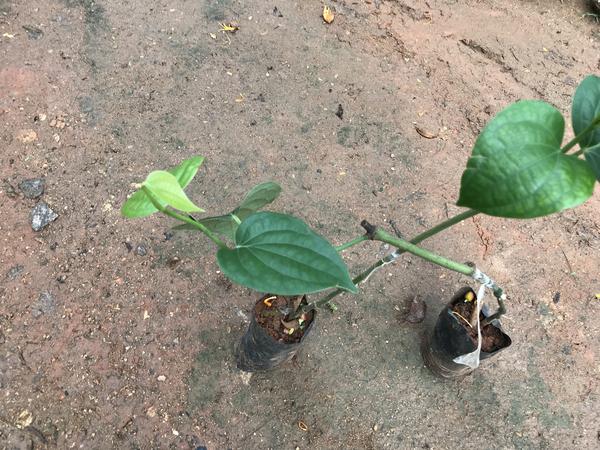
Plant: Pepper